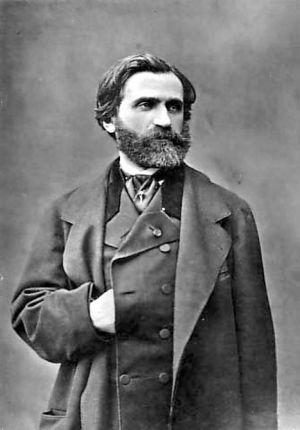
Va, pensiero ou Va, pensiero, sull'ali dorate ou Chœur des esclaves hébreux est un célèbre air d'opéra lyrique pour chœur et orchestre symphonique, composé par le compositeur italien Giuseppe Verdi. Les vers du livret du poète italien Temistocle Solera sont inspirés du psaume 137 de la Bible, chantés par les Hébreux esclaves en exil à Babylone. Ce premier chef-d'oeuvre du maestro fait partie de ses œuvres les plus célèbres, avec entre autres La donna è mobile de Rigoletto, Libiamo ne' lieti calici de La traviata, ou la Marche triomphale d'Aida.
Giuseppe Fortunino Francesco Verdi [dʒuˈzɛppe fortuˈninoː franˈt͡ʃesko ˈverdi], né Joseph Fortunin François Verdi le 10 octobre 1813 à Roncole et mort le 27 janvier 1901 à Milan, est un compositeur romantique italien. Son œuvre, composée essentiellement d’opéras, unissant le pouvoir mélodique à la profondeur psychologique et légendaire, est l'une des plus importantes de toute l'histoire du théâtre musical.
Luisa Miller est un opéra en trois actes, le quatorzième de Giuseppe Verdi, alors âgé de 36 ans, présenté pour la première fois au Teatro San Carlo de Naples le 8 décembre 1849. Il est considéré comme un tournant dans le style verdien.